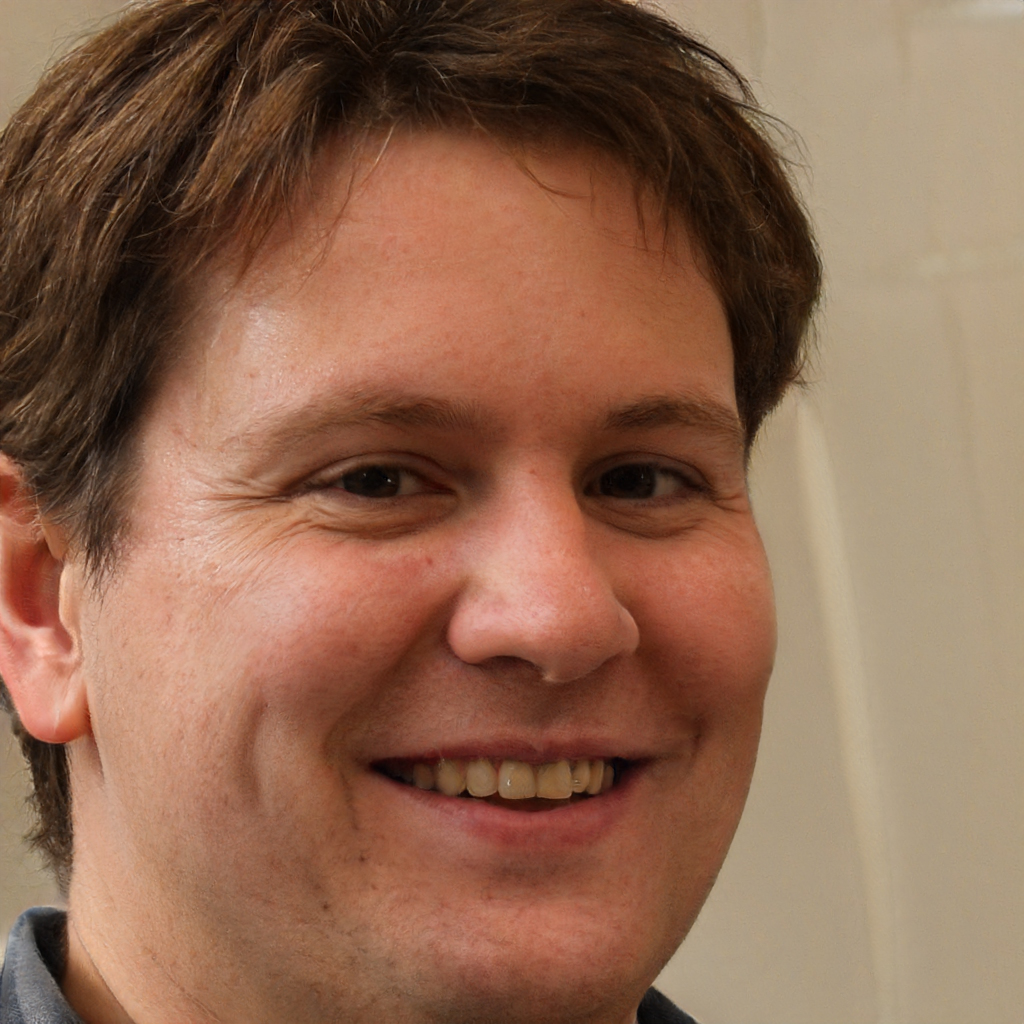
Label: Colored